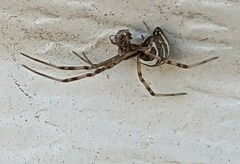
Species: Lactrodectus_hesperus